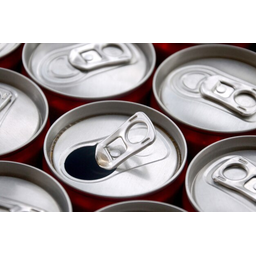
Label: metal